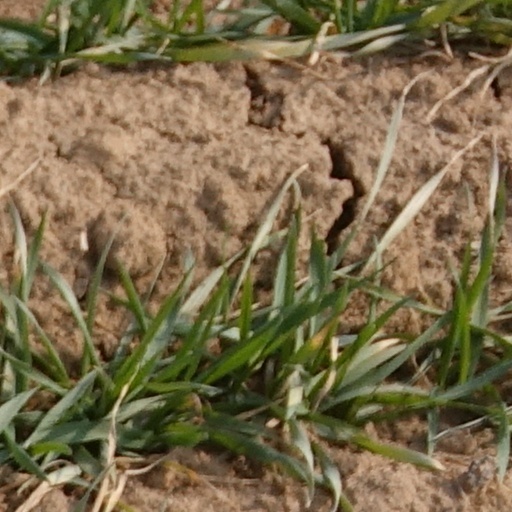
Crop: wheat